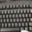
Label: keyboard